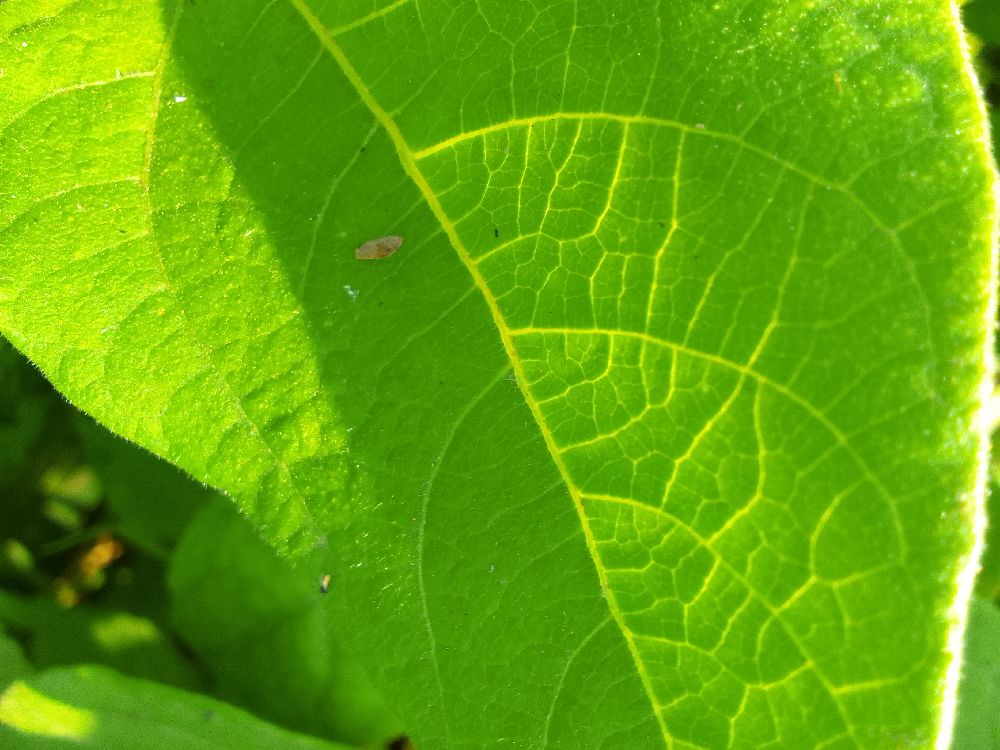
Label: healthy